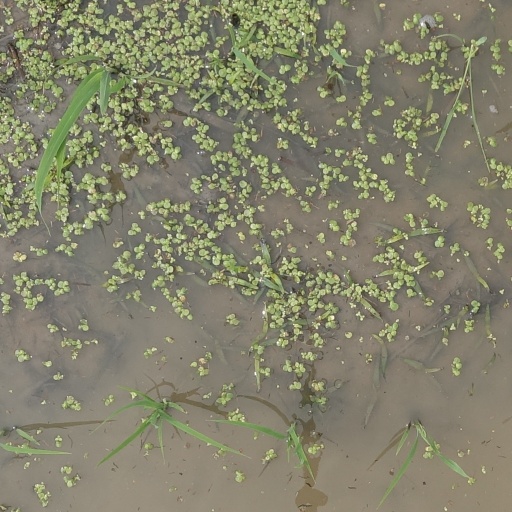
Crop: rice